Géza Hollósi

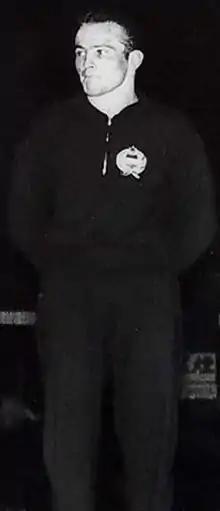
Géza Hollósi in 1961

Géza Hollósi (2 May 1938 – 6 September 2002) was a Hungarian wrestler. He competed at the 1960 Summer Olympics, the 1964 Summer Olympics and the 1968 Summer Olympics.